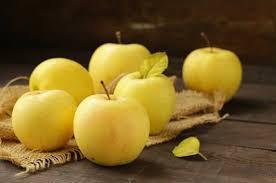
Label: apples